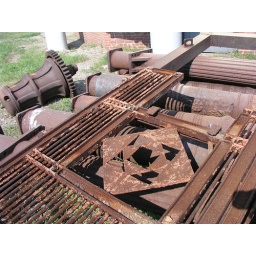
door from morgan billet mill (j&amp;amp;l pittsburgh works), stored at the pump house in the waterfront.